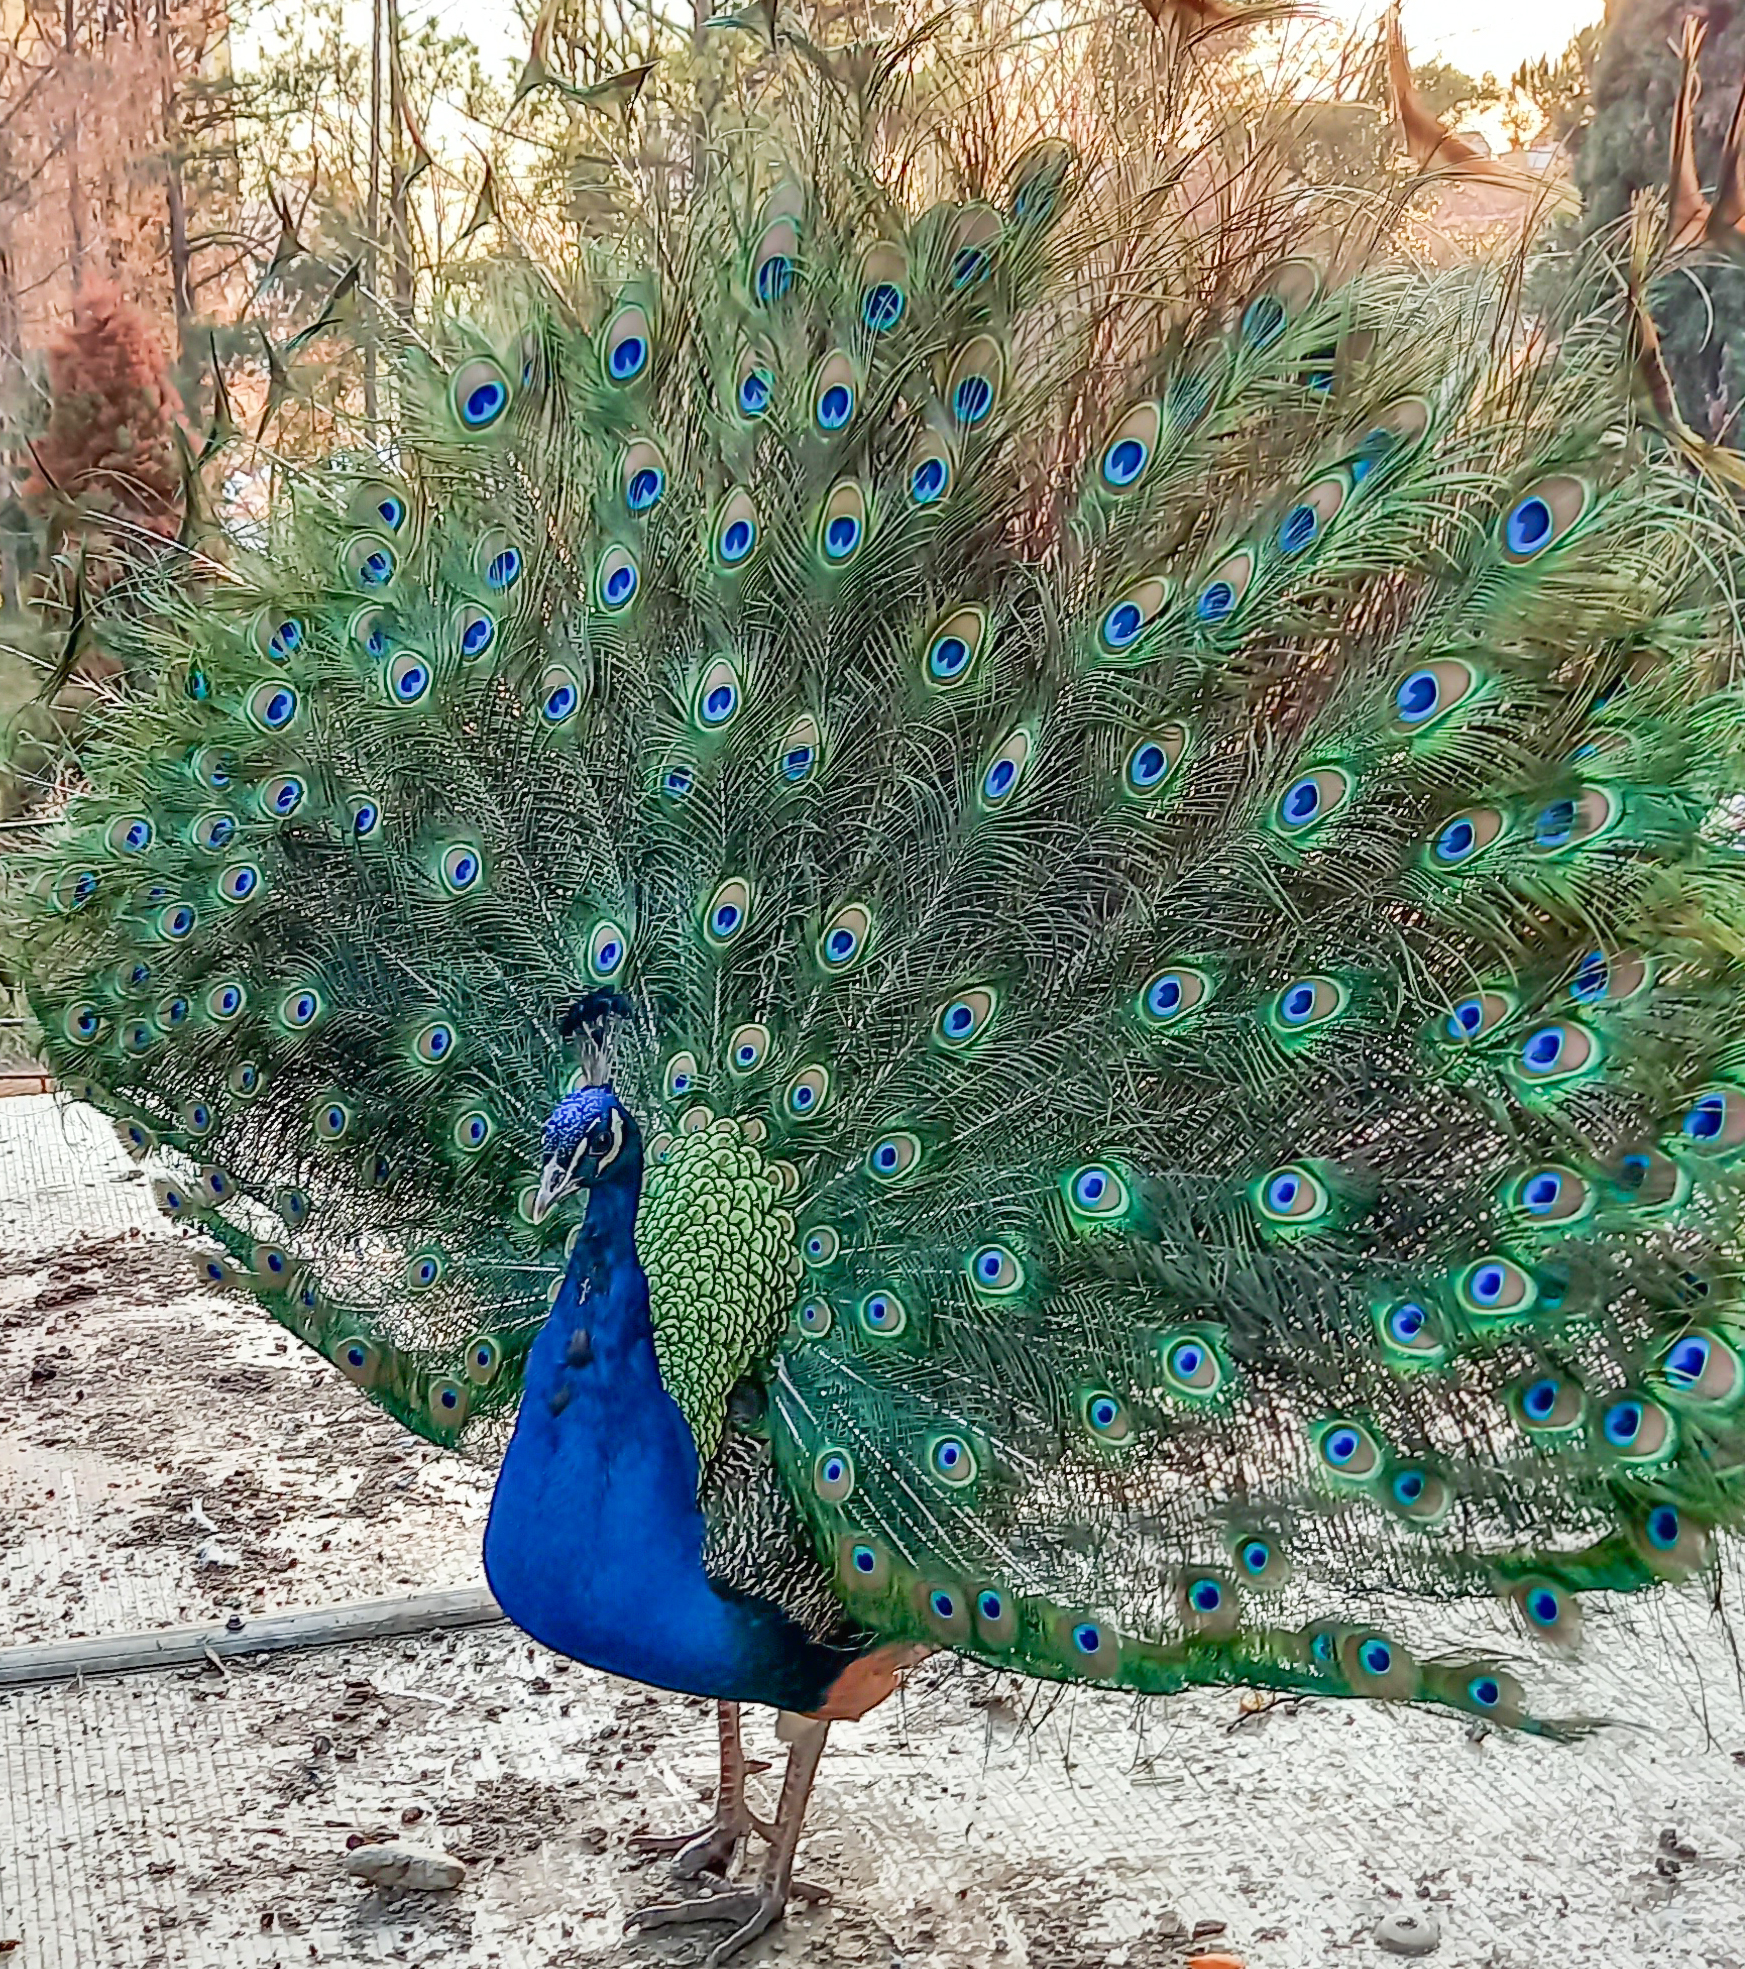
birds, bird, peafowl, phasianidae, botany, beak, azure, natural material, neck, galliformes, feather, grass, electric blue, tail, terrestrial plant, fashion accessory, plant, wildlife